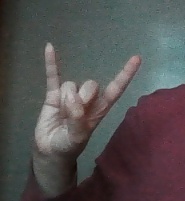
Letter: la